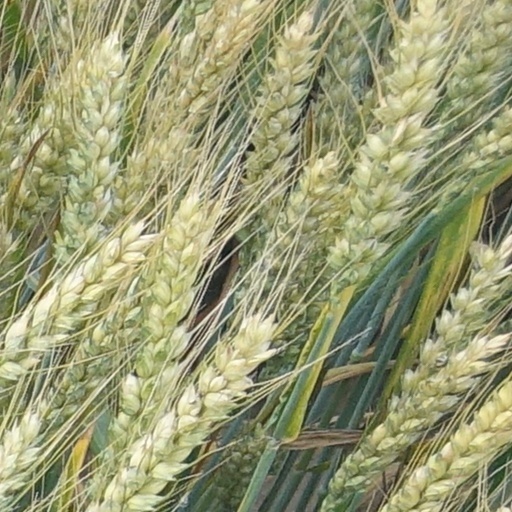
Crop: wheat